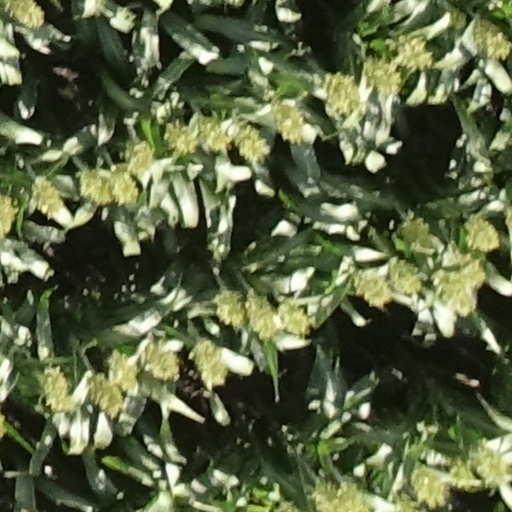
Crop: sorghum